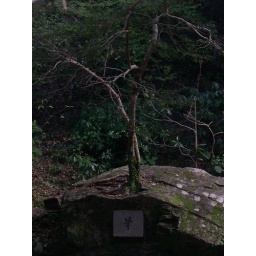
tree in a rock